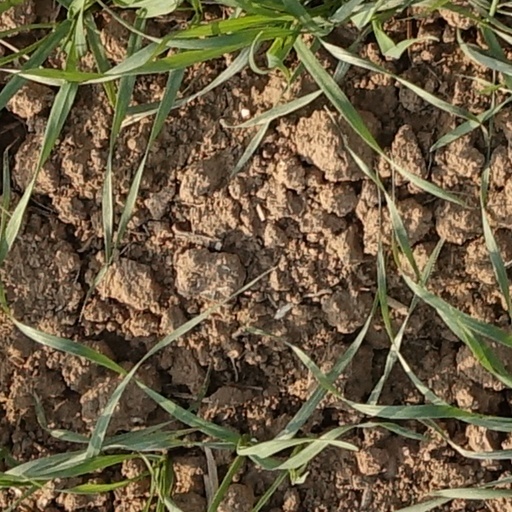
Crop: wheat